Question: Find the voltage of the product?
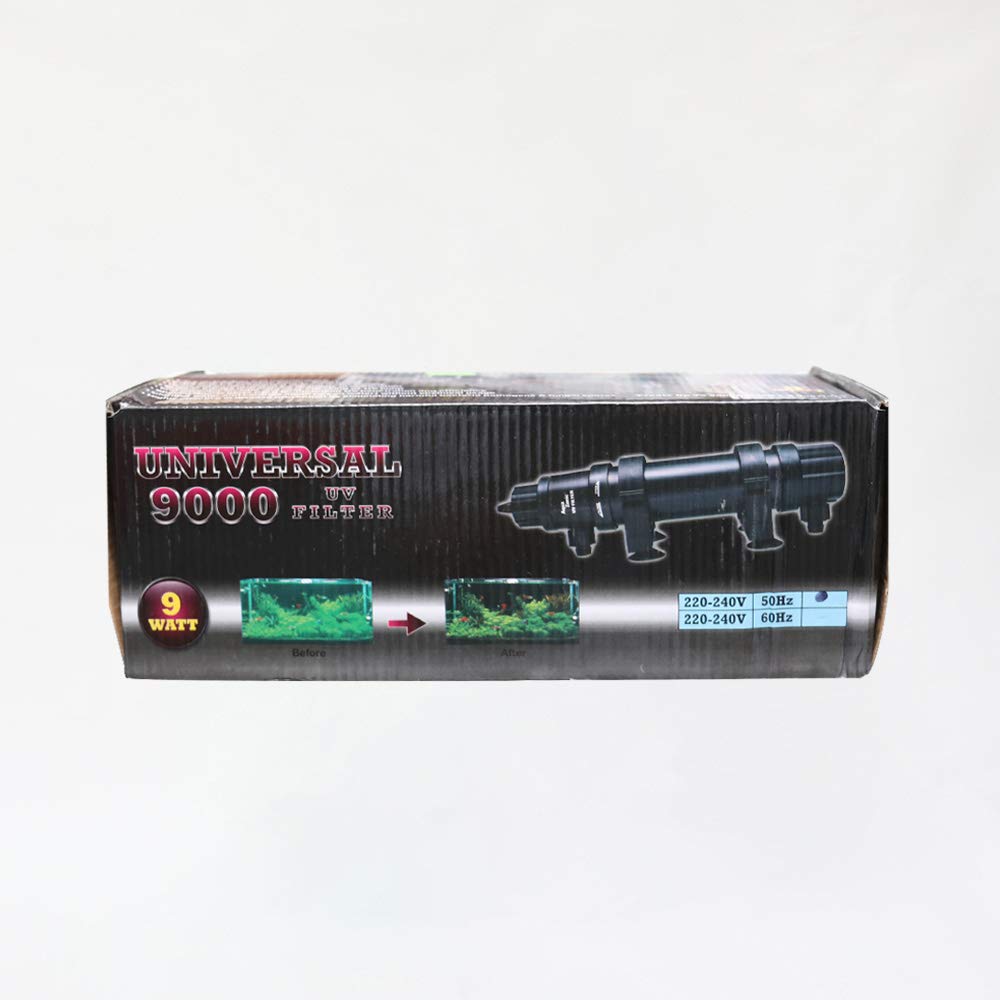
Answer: [220.0, 240.0] volt